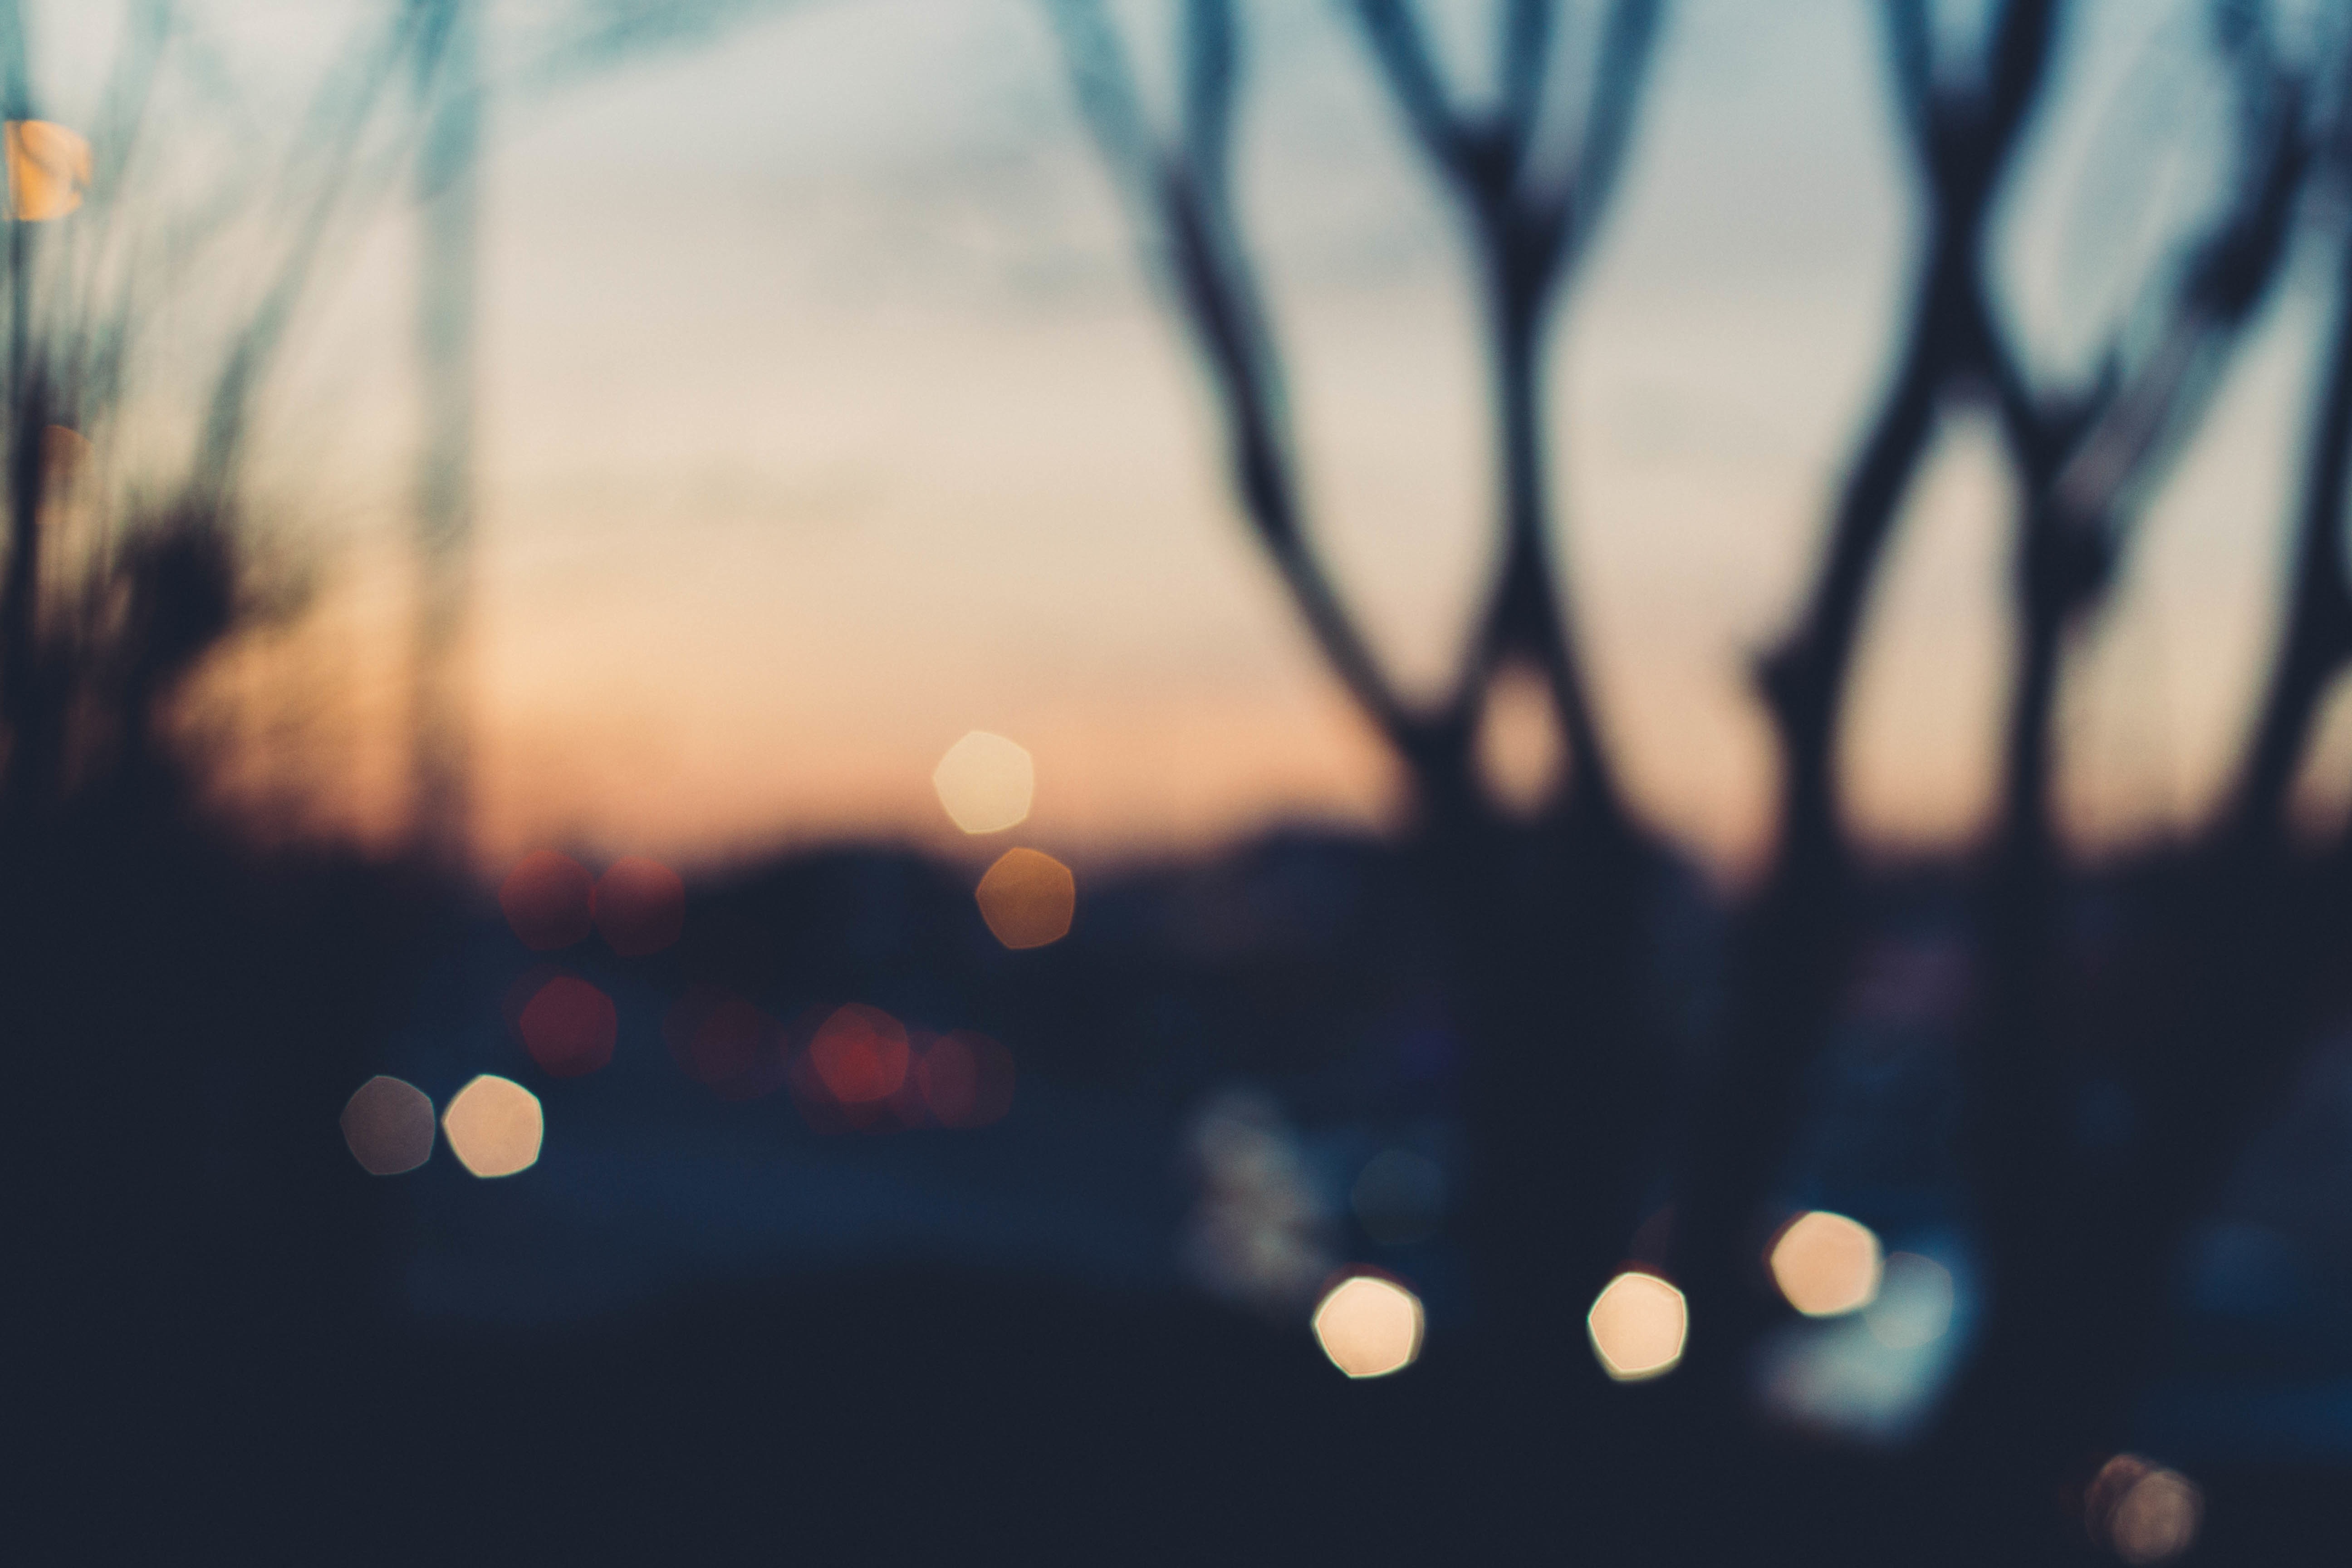
branch, light, sky, sunset, sunlight, morning, atmosphere, evening, reflection